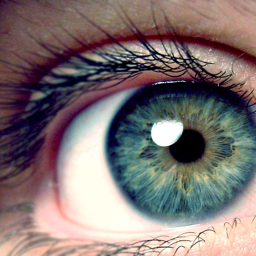
in the eye of the beholder .